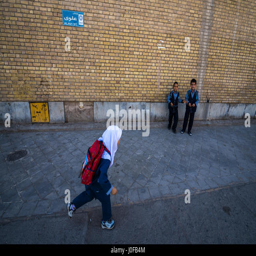
school children on a street in city , capital